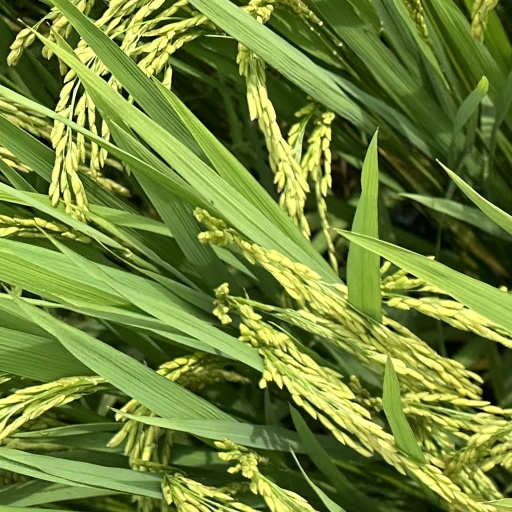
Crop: rice